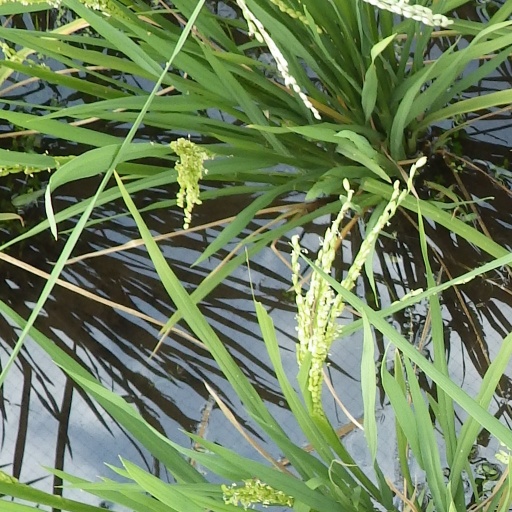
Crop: rice